Coffee in Japan

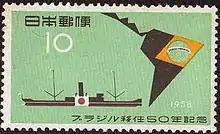
A Japanese-Brazilian stamp

Japanese coffee production is an international affair. Coffee beans sold and roasted in Japan are primarily grown in countries such as Brazil, Indonesia and other countries with warm climates. Between 1908 and 1924, roughly 35,000 Japanese citizens emigrated to Brazil to work on coffee farms. These Japanese Brazilians would then bring coffee back to Japan. Japan’s coffee culture has also adopted the language and terminology used in English speaking Western countries such as roast and drip rather than create Japanese terms.